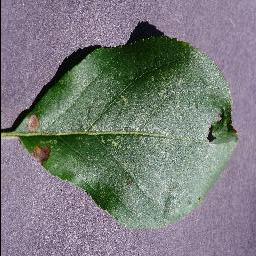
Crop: apple
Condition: black_rot